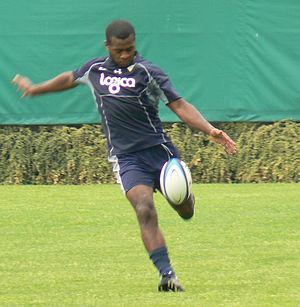
Le rugbyman fidjien Kini Murimurivalu lors d'un entraînement avec l'ASM Clermont Auvergne.
Kini Murimurivalu, né le 15 mai 1989, est un joueur de rugby à XV fidjien. Il évoluait au poste d'arrière au sein du club français de l'ASM Clermont Auvergne avant de rejoindre l'effectif du Stade rochelais pour 3 ans. Il peut également couvrir le poste de centre.